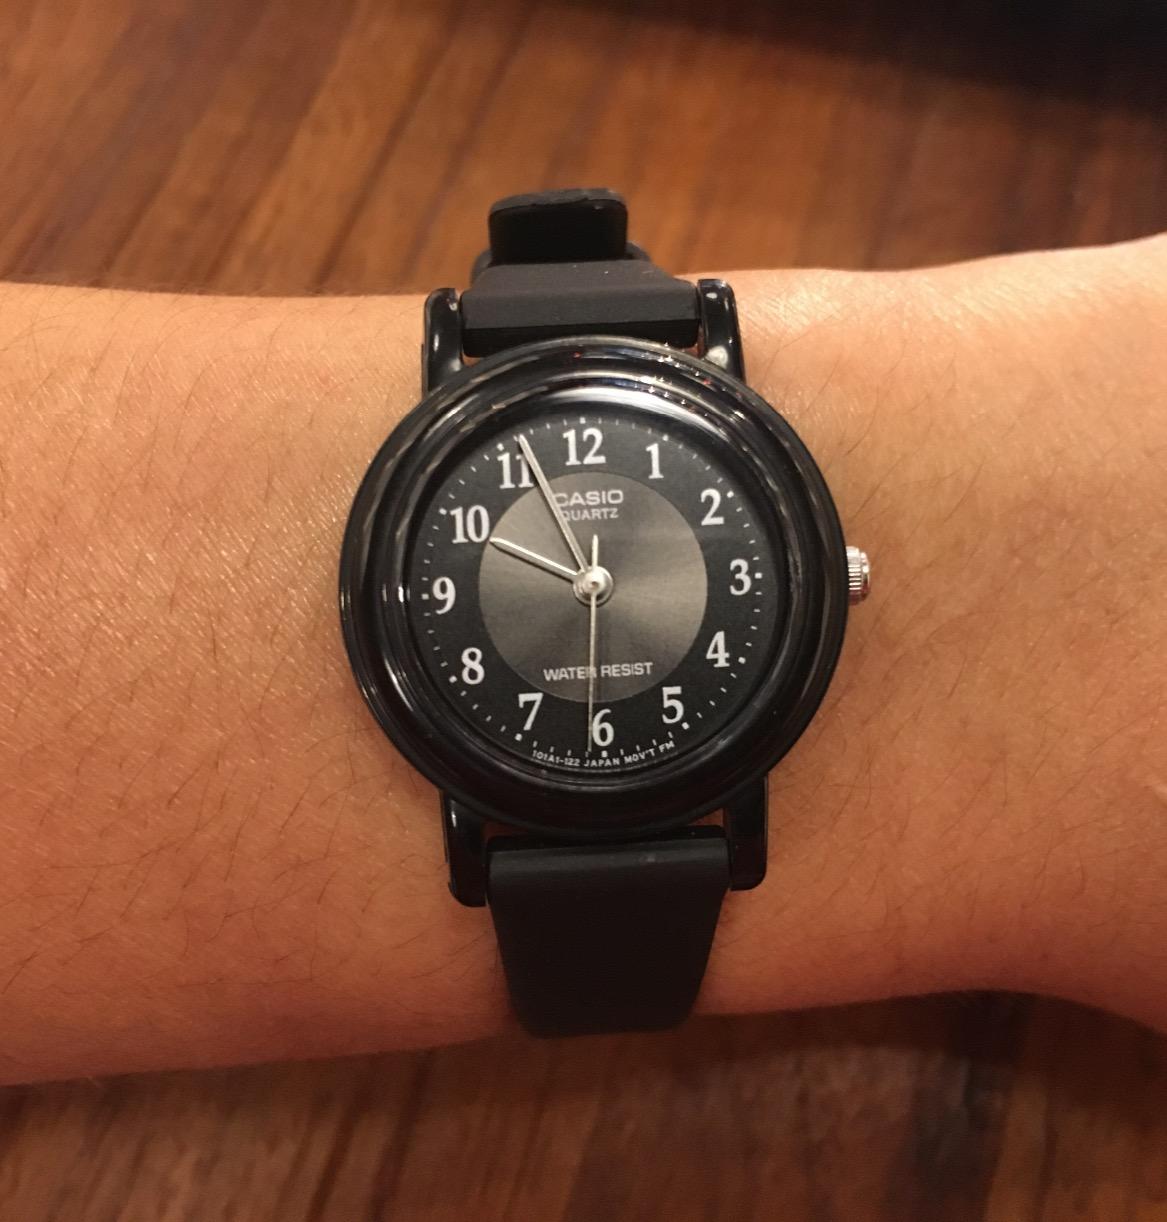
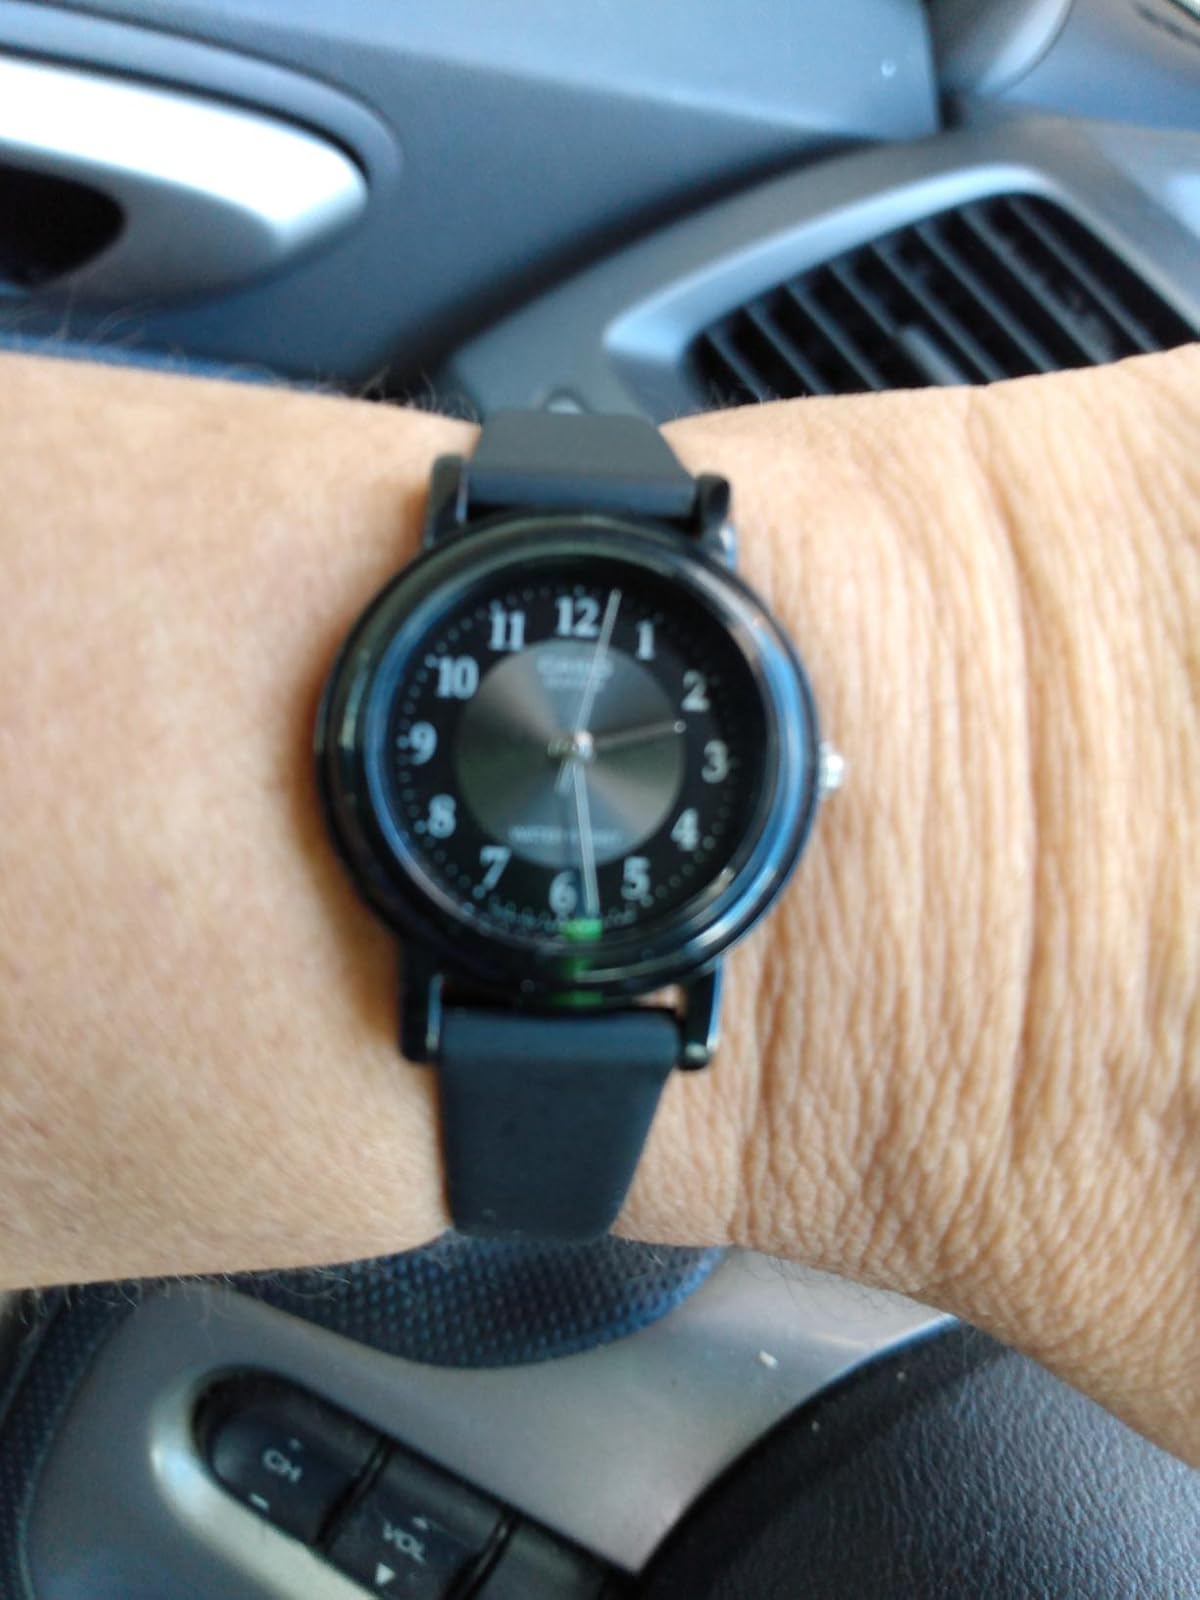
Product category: accessories_watch
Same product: yes